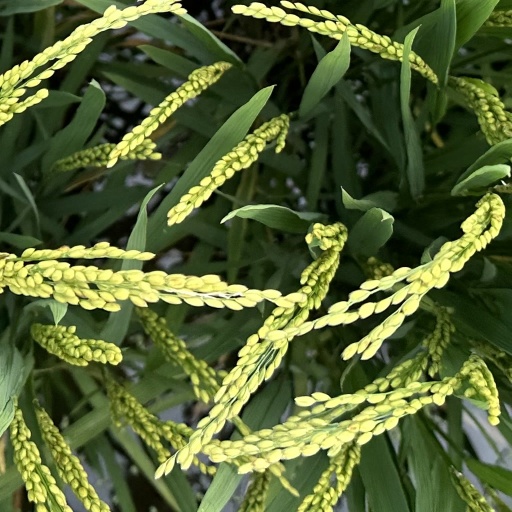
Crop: rice